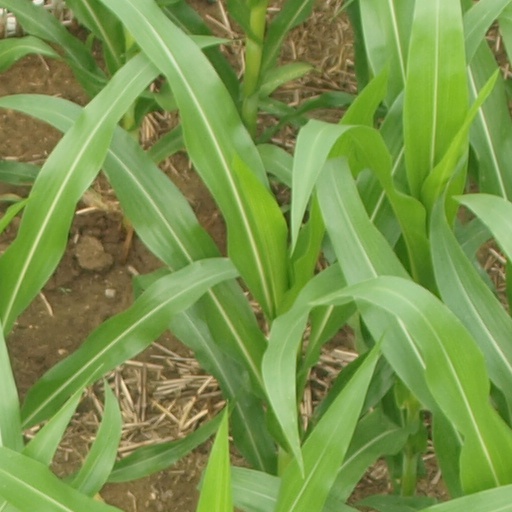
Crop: maize; corn